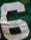
Number: 6